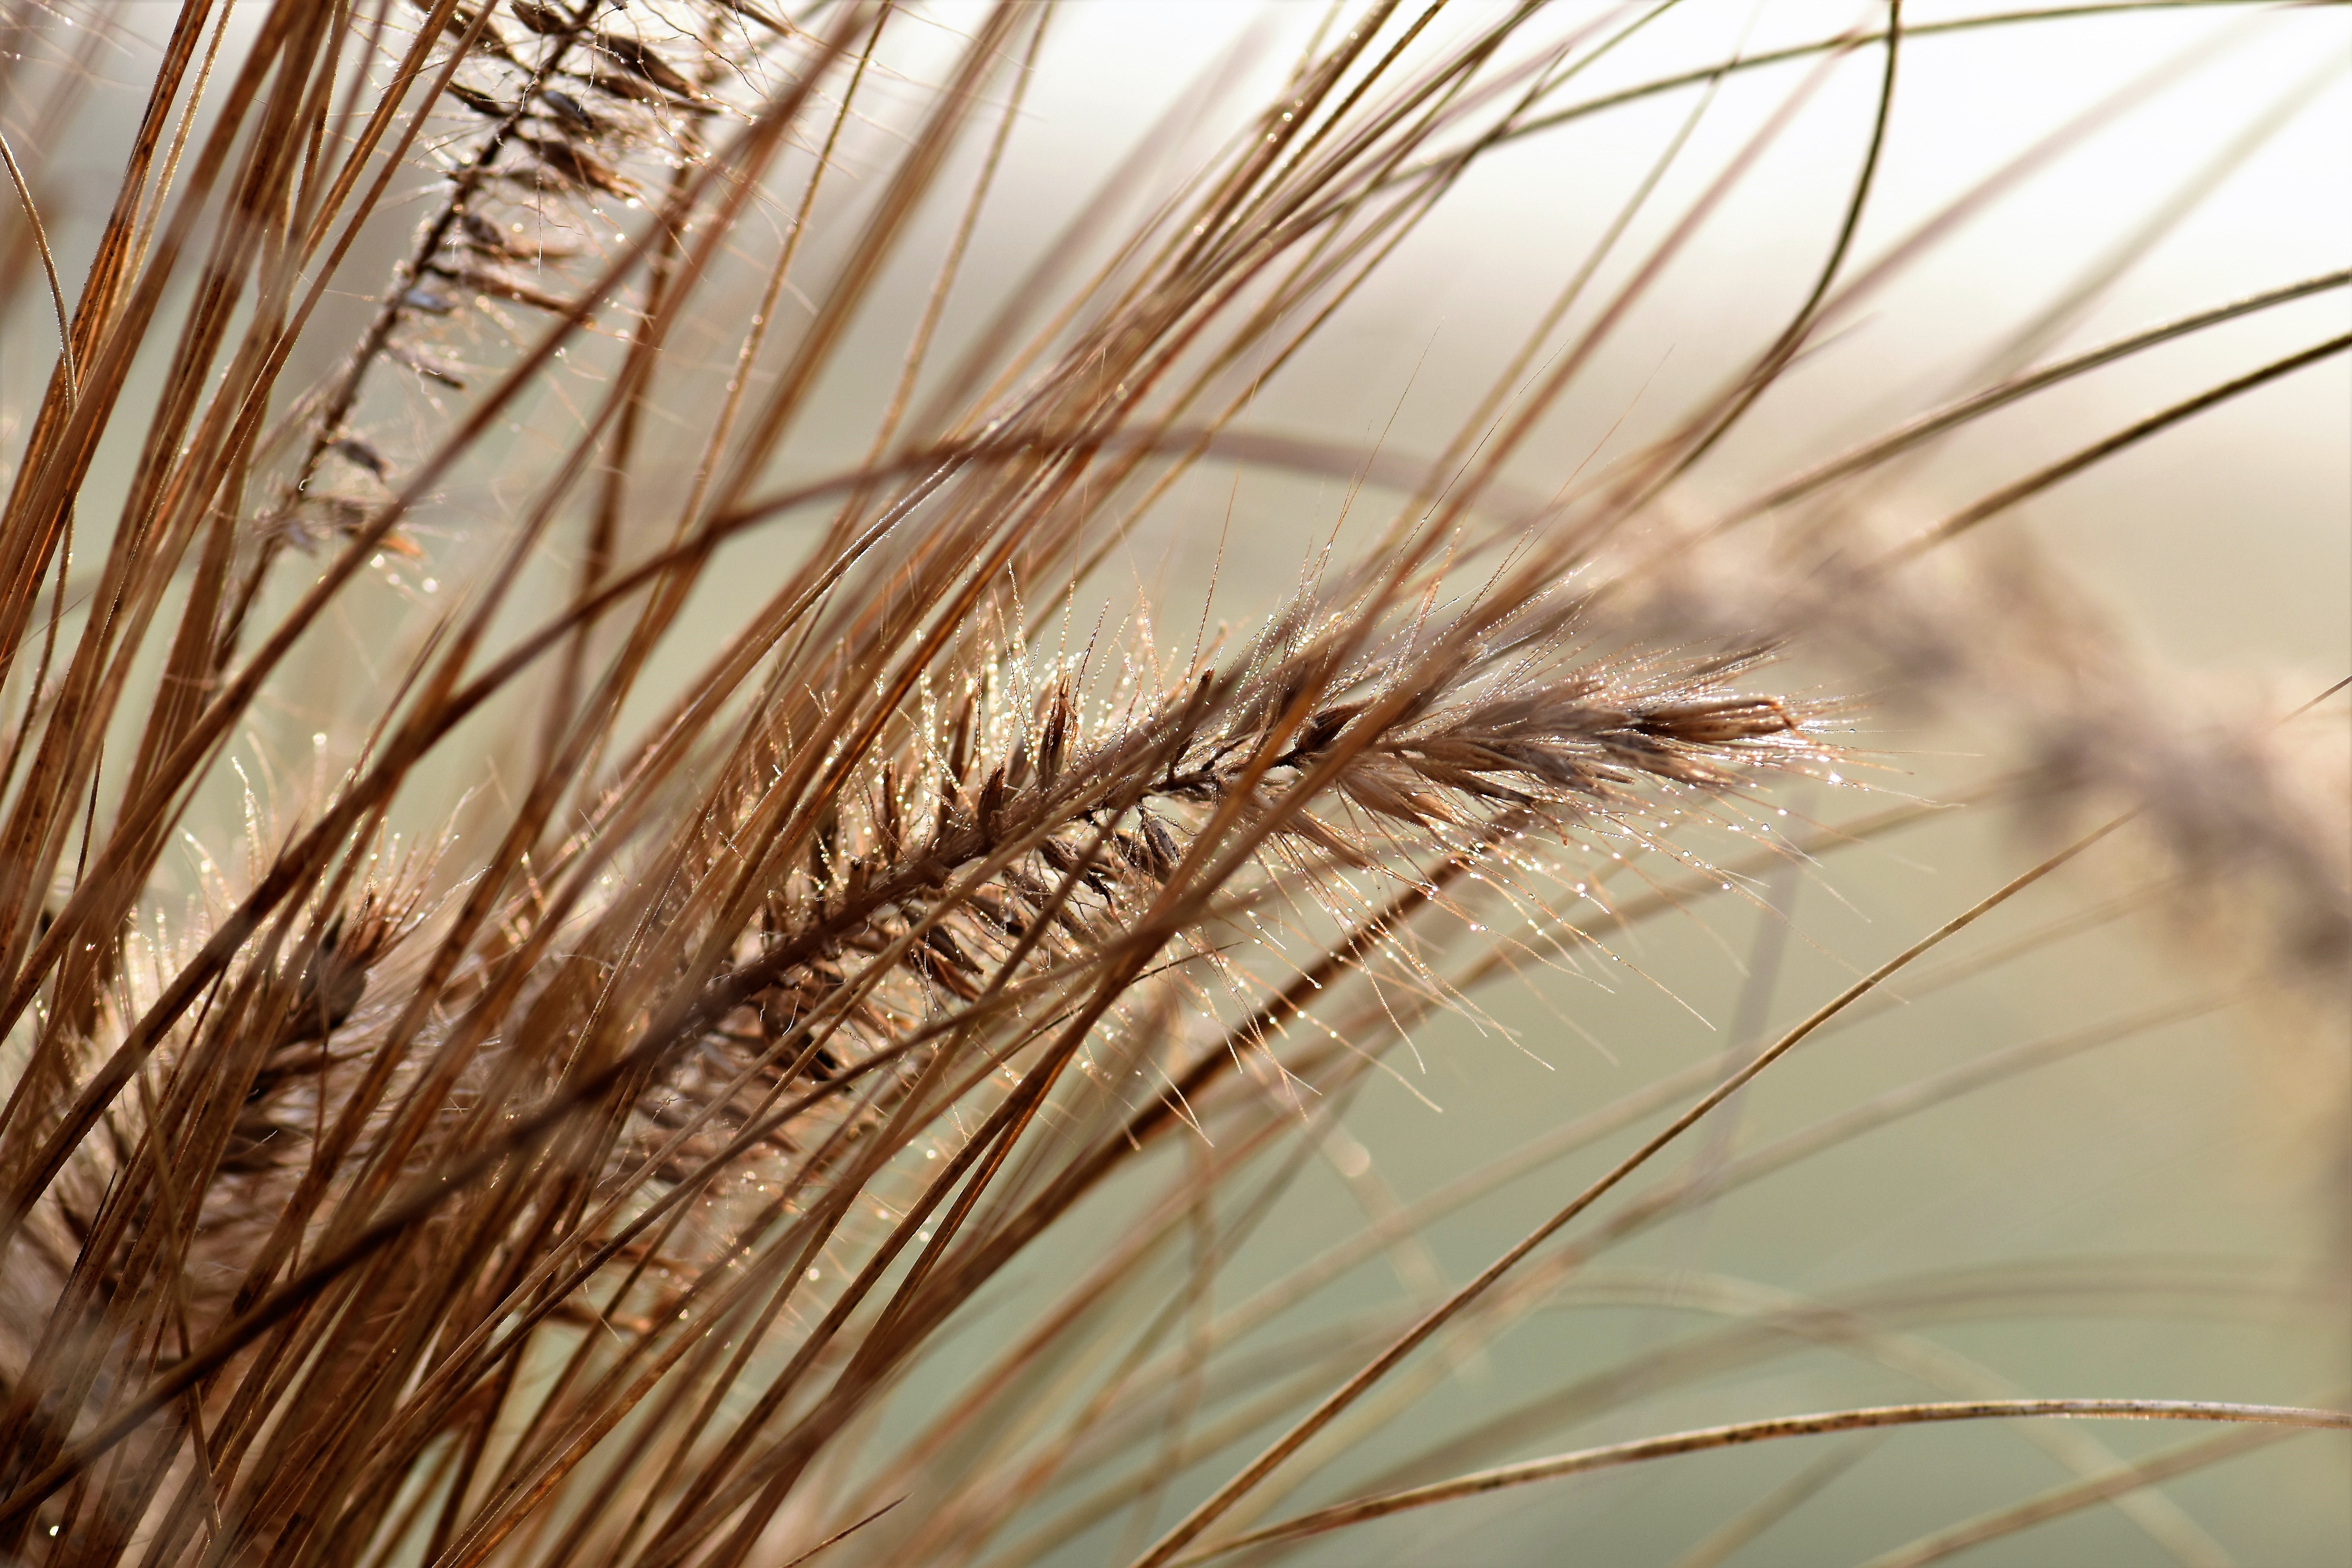
landscape, nature, grass, branch, plant, sun, fog, field, meadow, barley, wheat, sunlight, morning, food, agriculture, cereal, close up, blade of grass, autumn mood, rye, light beam, mood, wintry, hoarfrost, sunbeam, grasses, back light, flowering plant, commodity, emmer, hordeum, grass family, plant stem, land plant, food grain, einkorn wheat